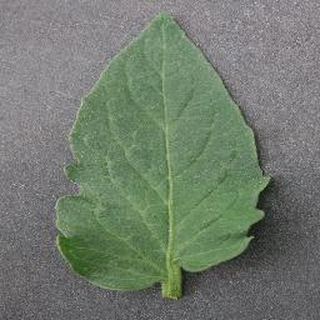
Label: healthy_tomato